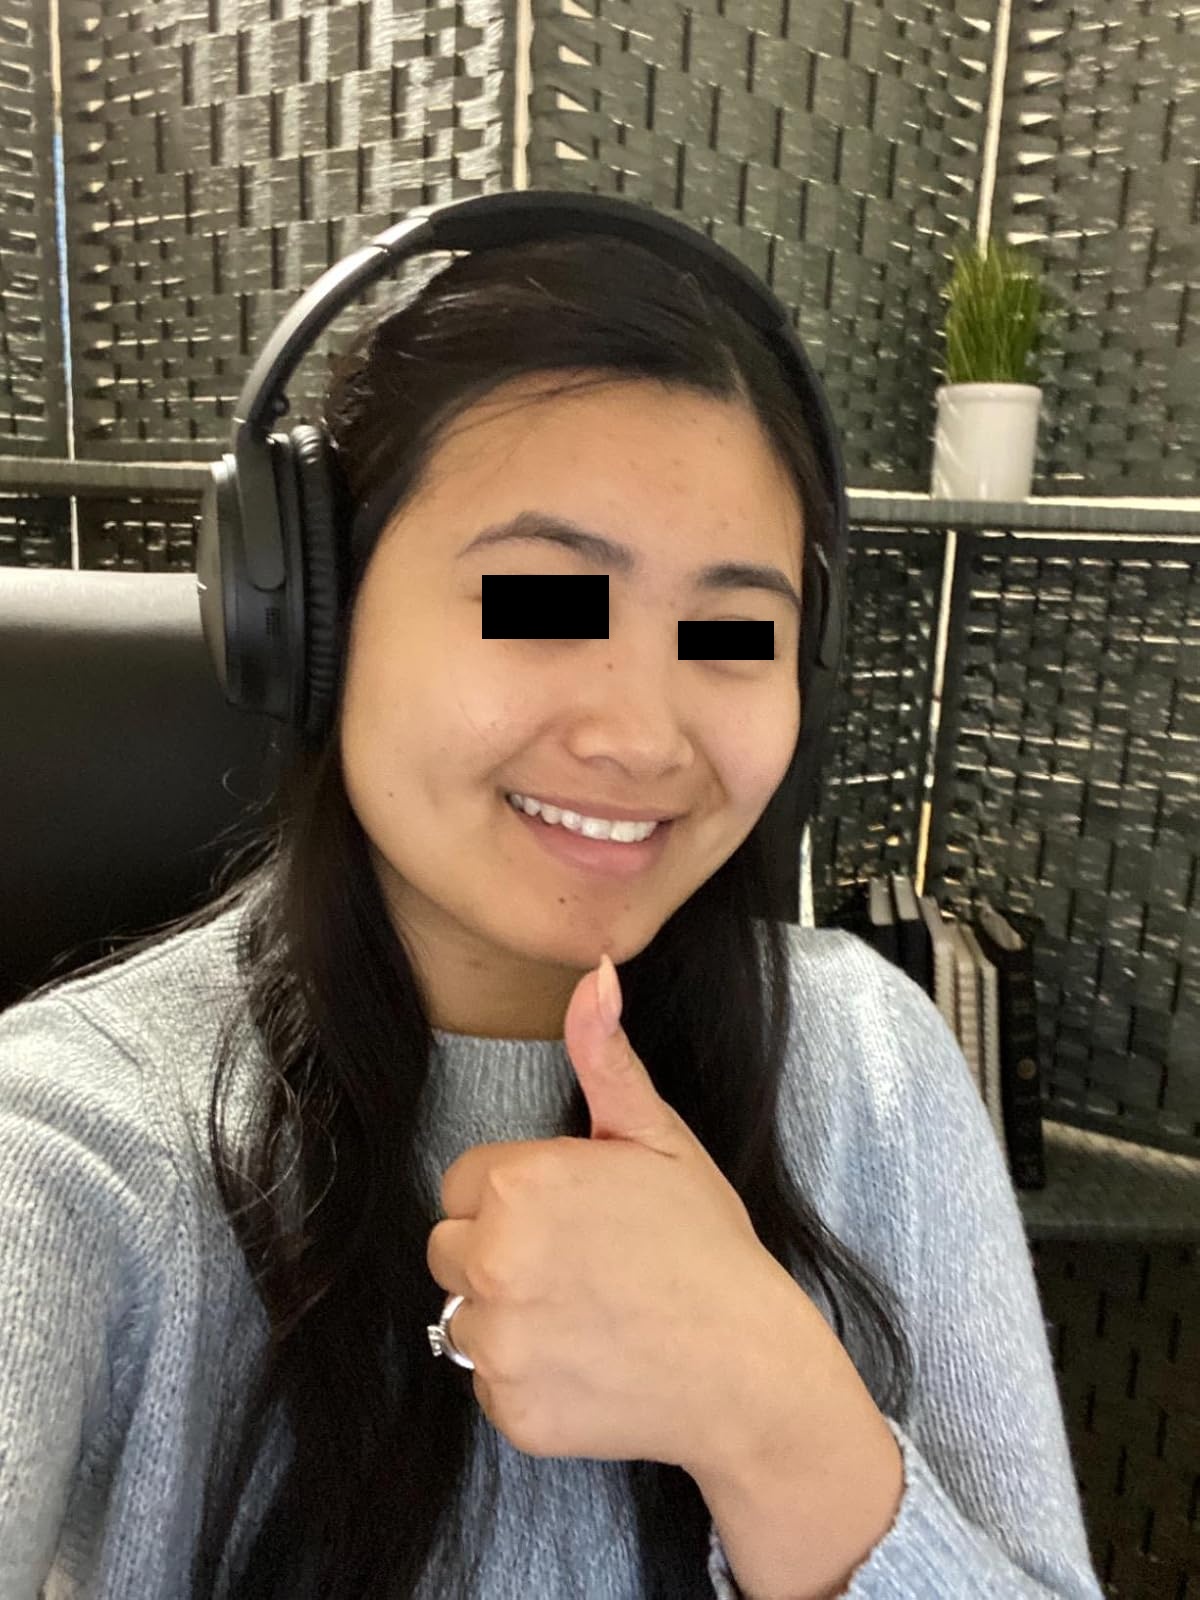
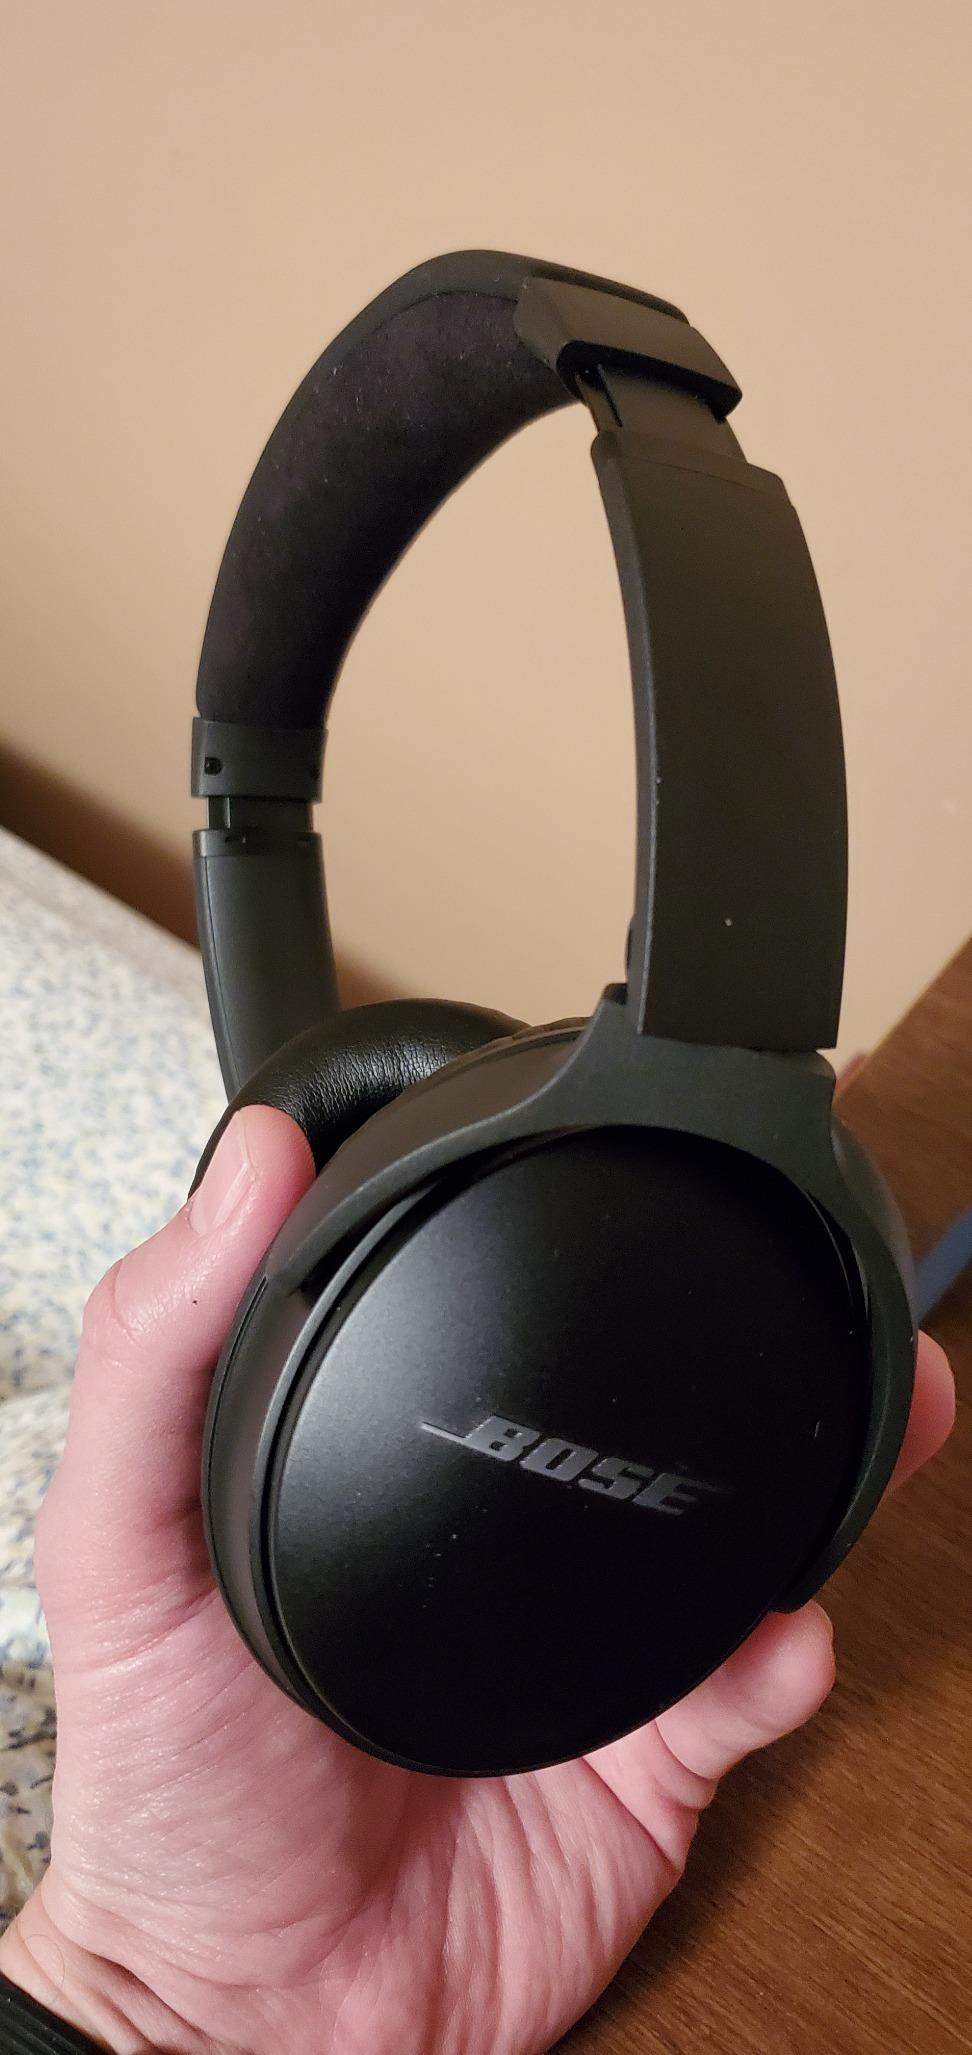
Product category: headphones
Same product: yes